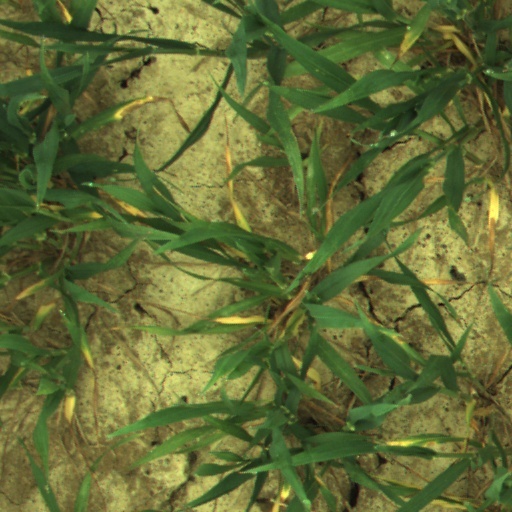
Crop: wheat